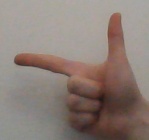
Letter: yaa